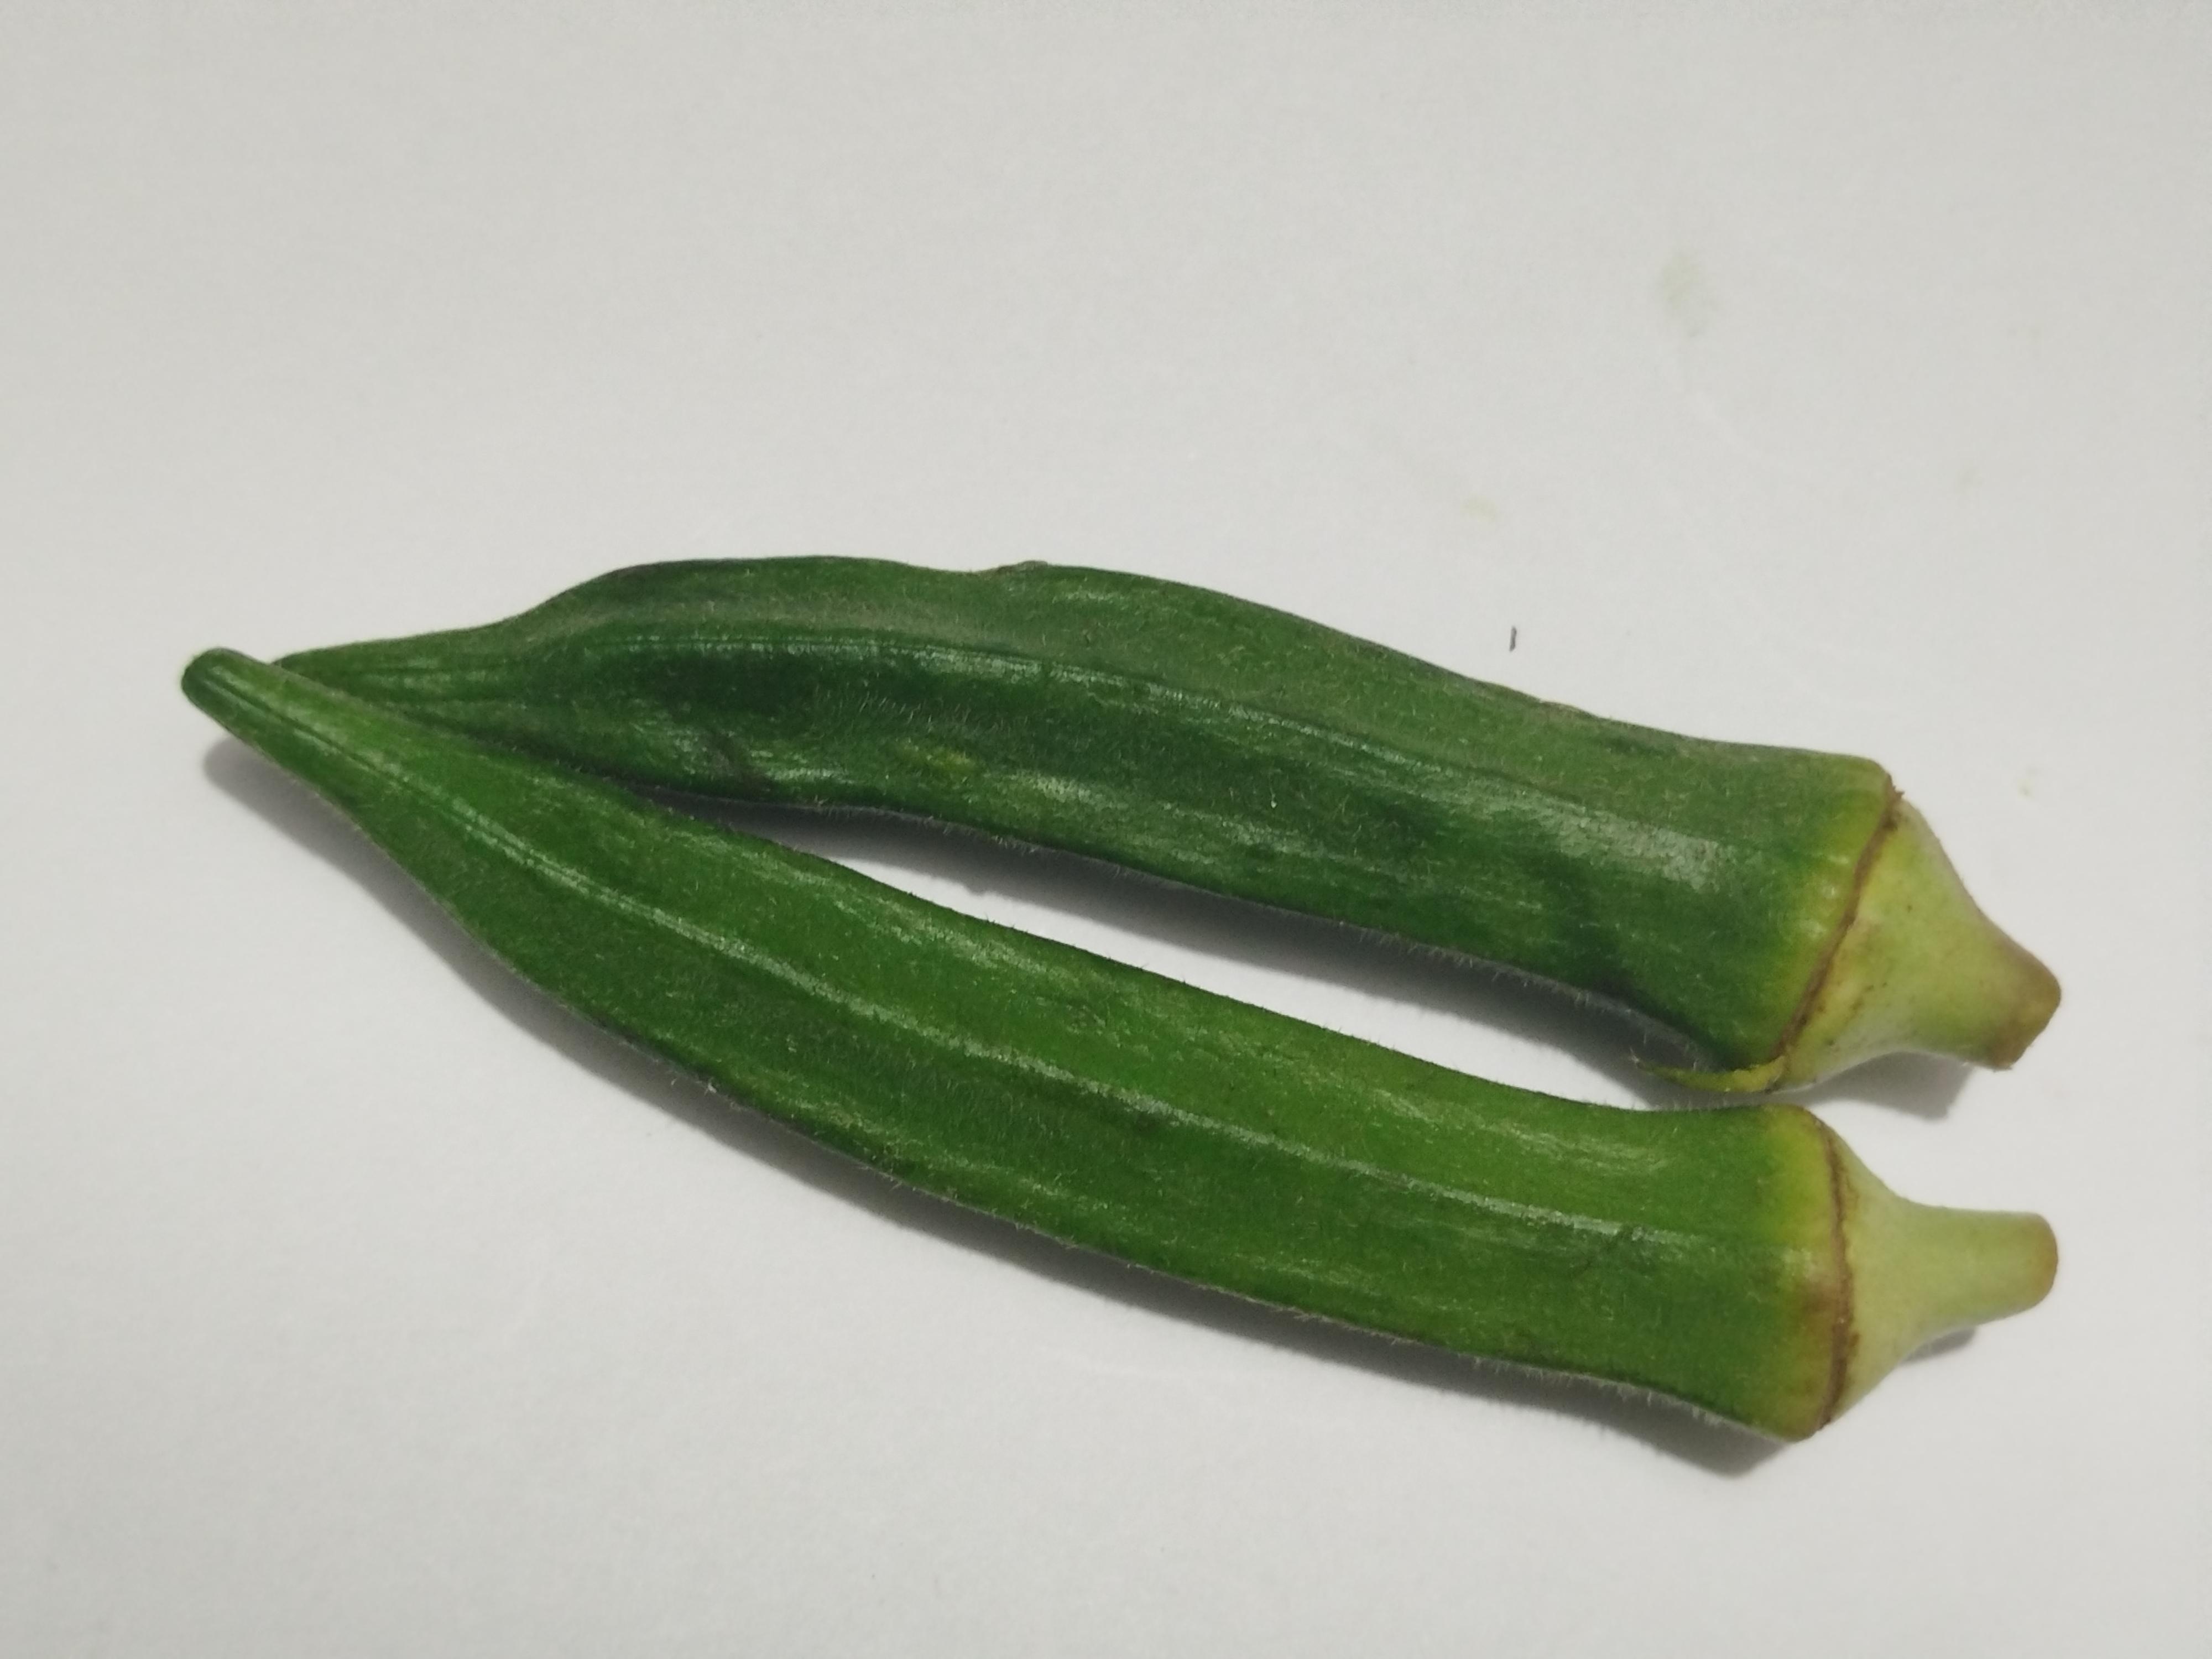
Label: Ladies finger